Suleiman II of Persia

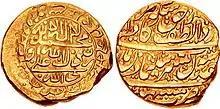
Coin of Suleiman II

Mir Sayyed Muhammad Marashi (June 1714May 1763), better known by his dynastic name of Suleiman II, was a Safavid pretender who managed to briefly become ruler of some parts of Iran from 1749 to 1750. He was in charge of the affairs of the Imam Reza shrine in Mashhad.